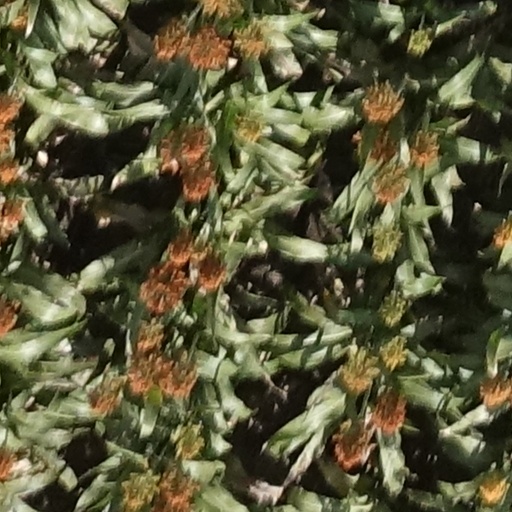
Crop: sorghum